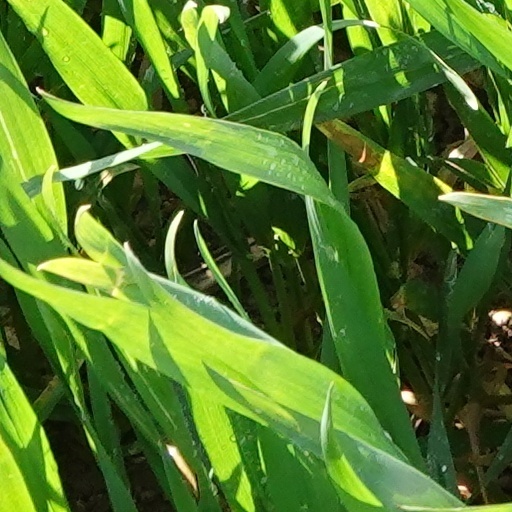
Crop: wheat